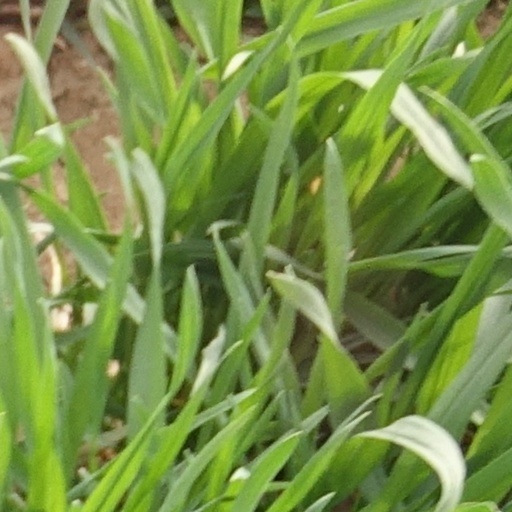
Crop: wheat